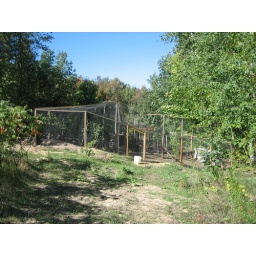
the pheasant, turkey, duck and some chickens pen in the woods